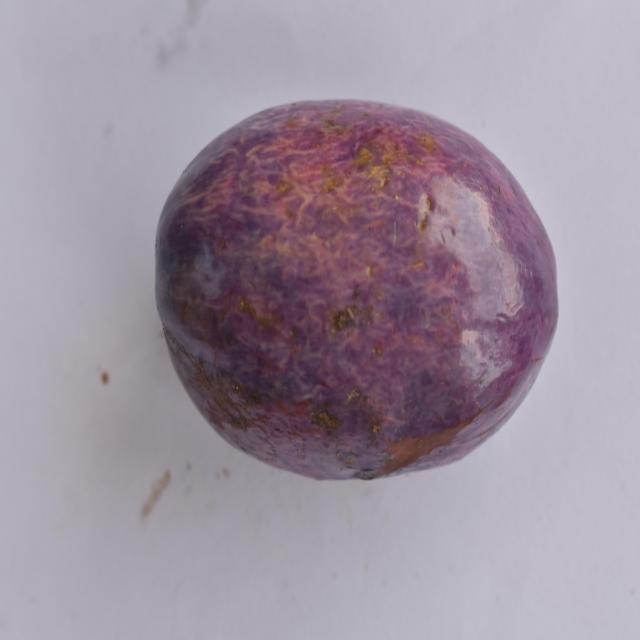
Plum grade: unaffected